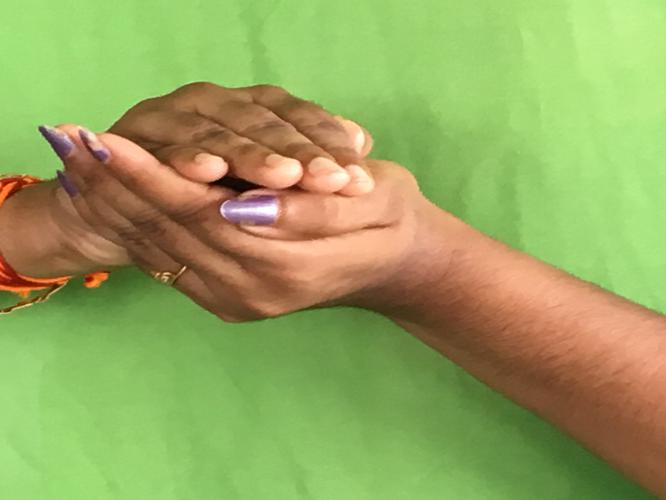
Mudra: Samputa
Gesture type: double_hand